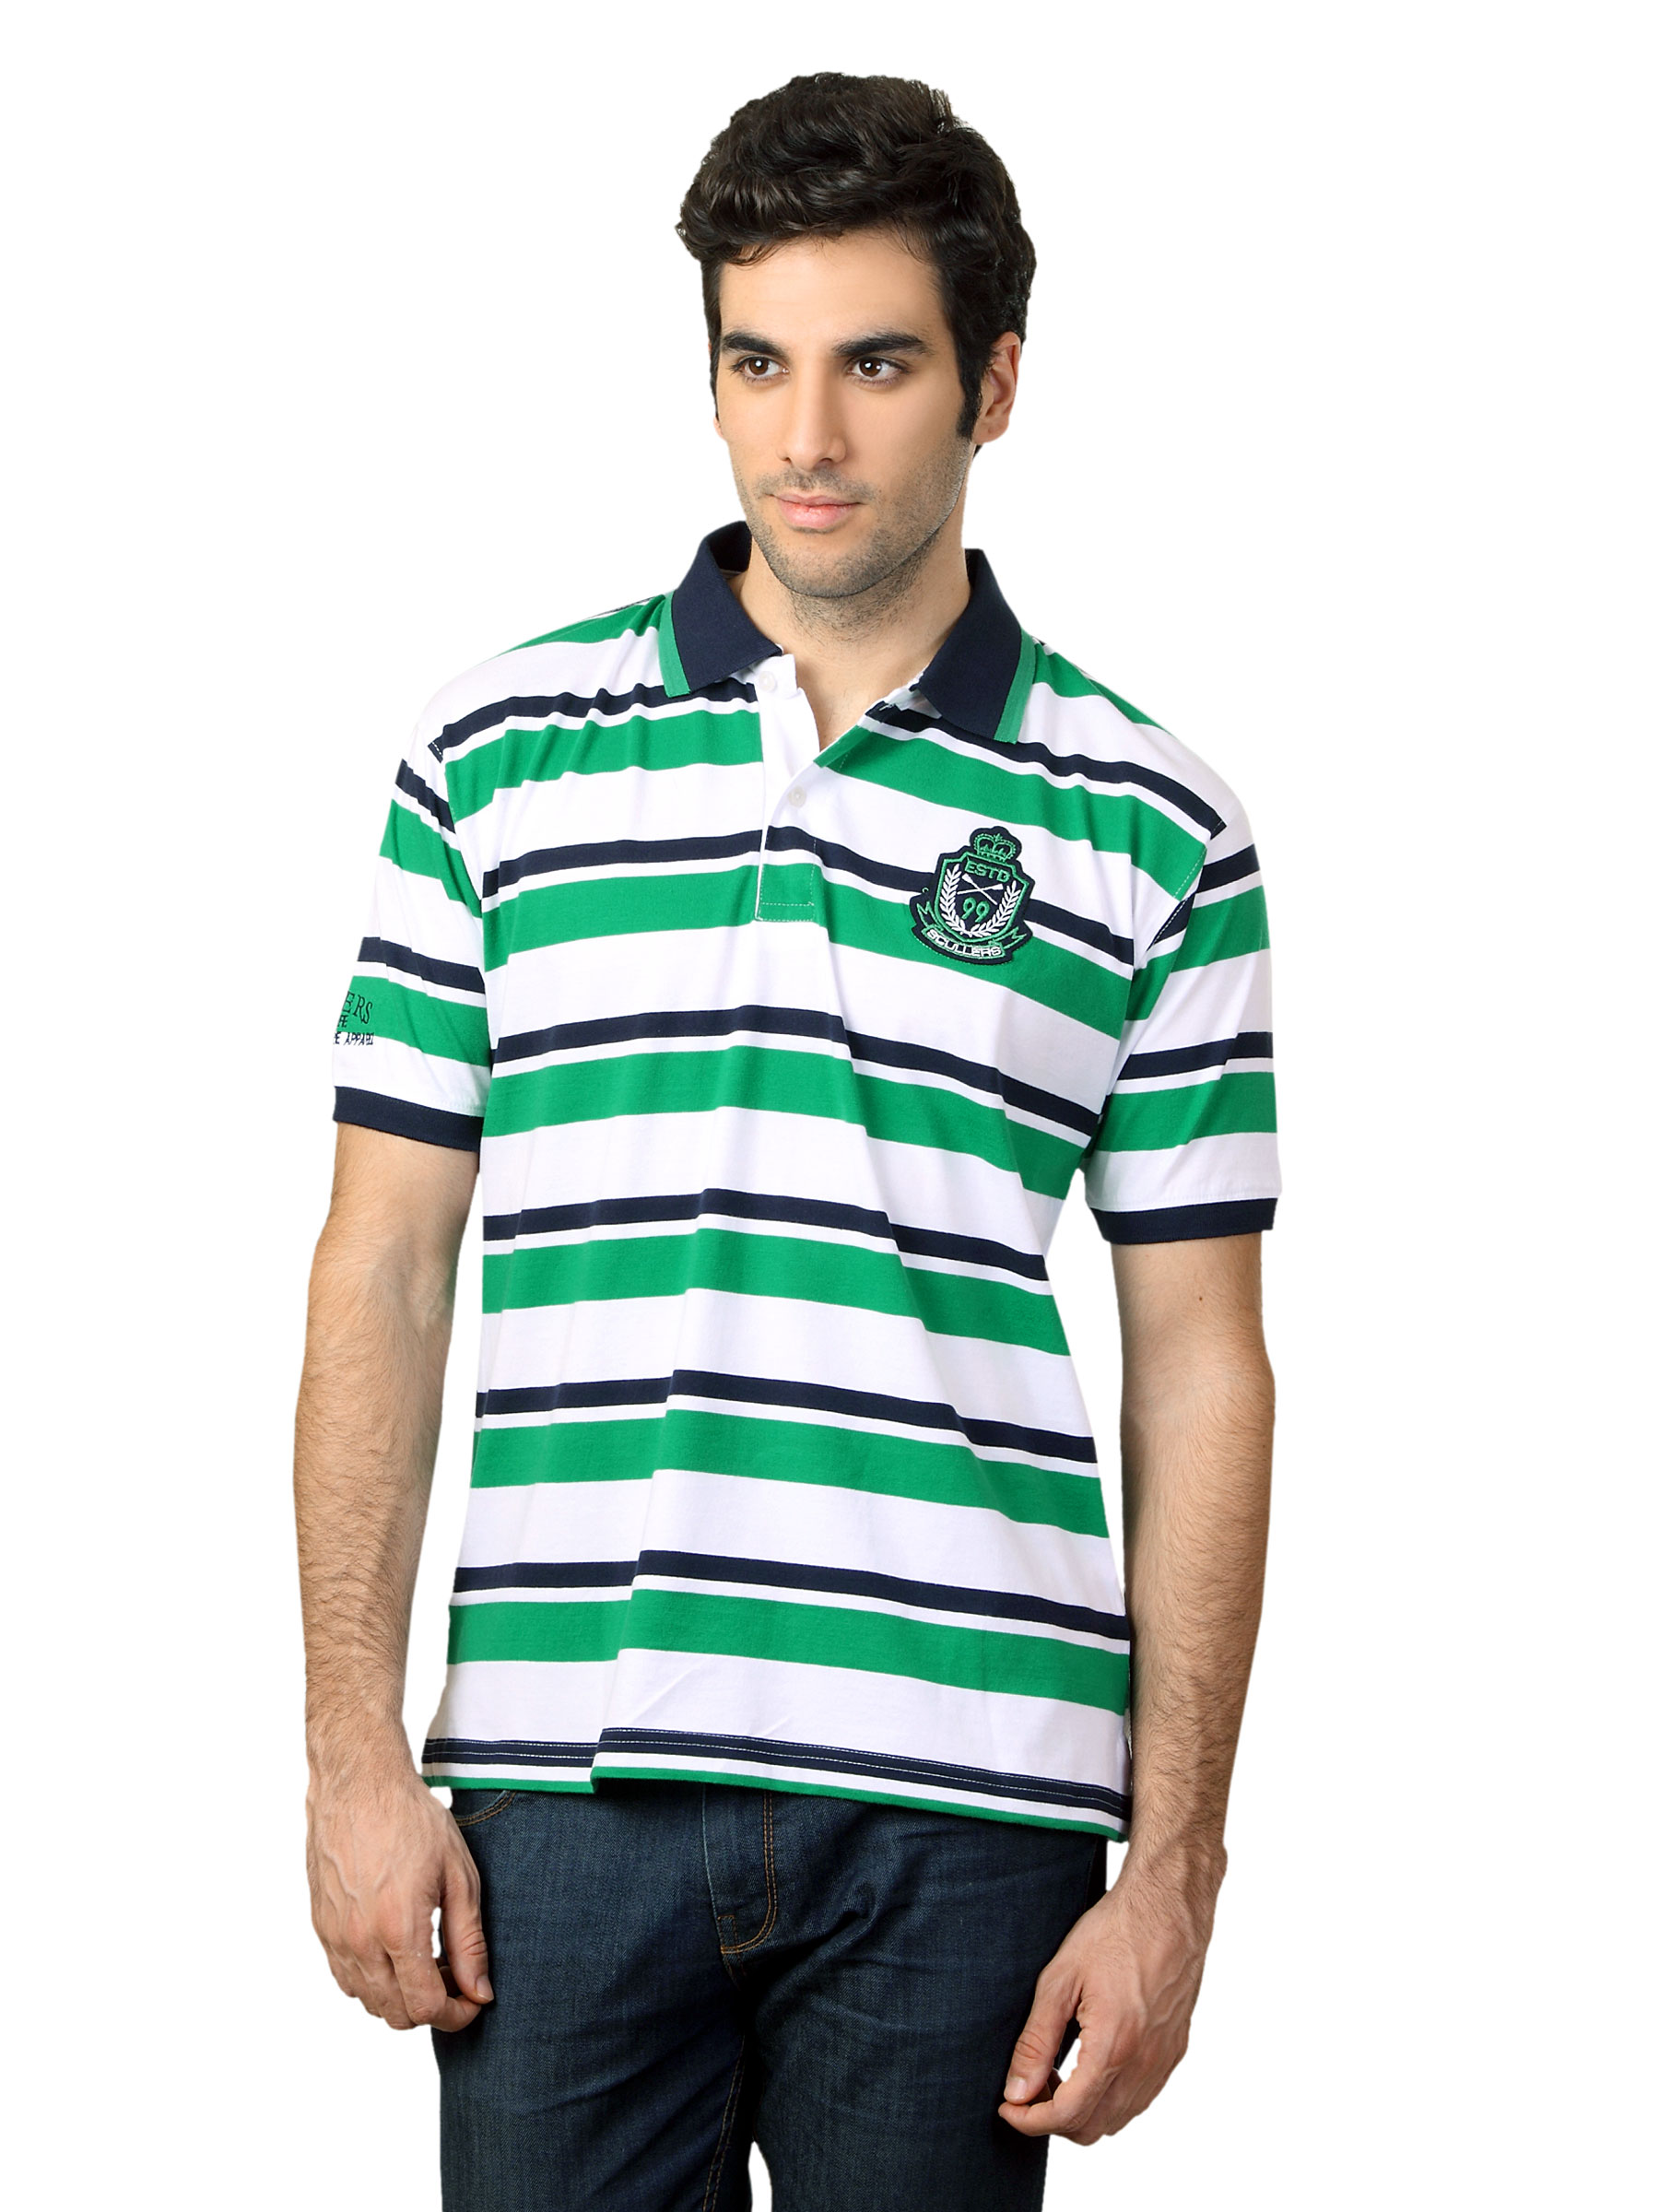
Scullers Men Green & White Striped T-shirt
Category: Apparel / Topwear / Tshirts
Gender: Men
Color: Green
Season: Summer 2012
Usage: Casual